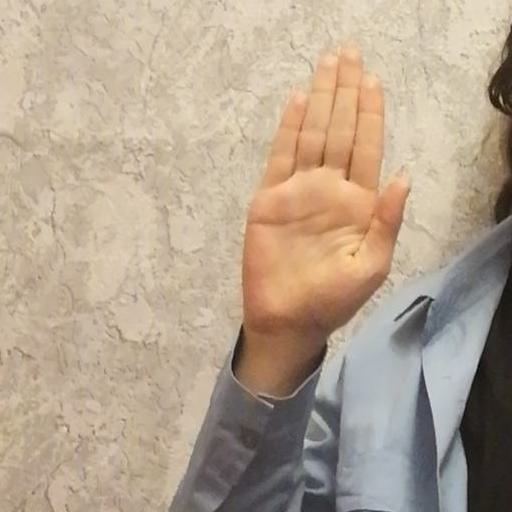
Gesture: stop